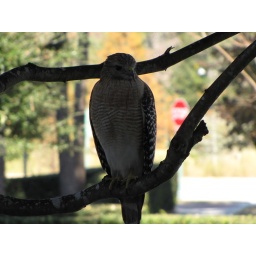
This guy was hanging out in the tree just outside our balcony